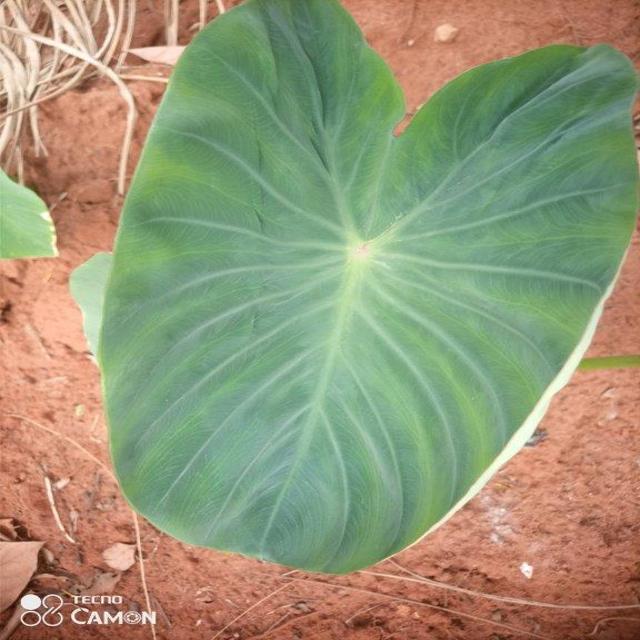
Label: Healthy